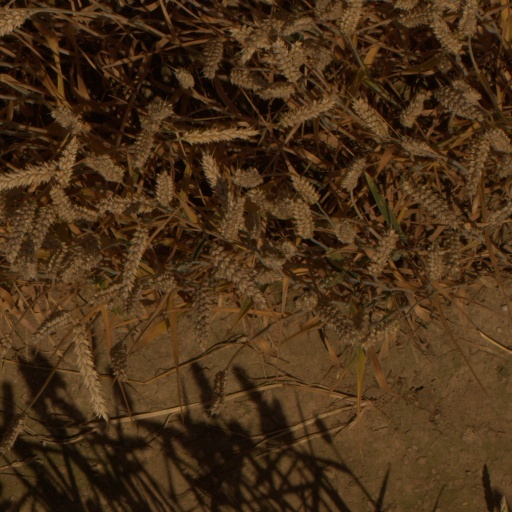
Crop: wheat